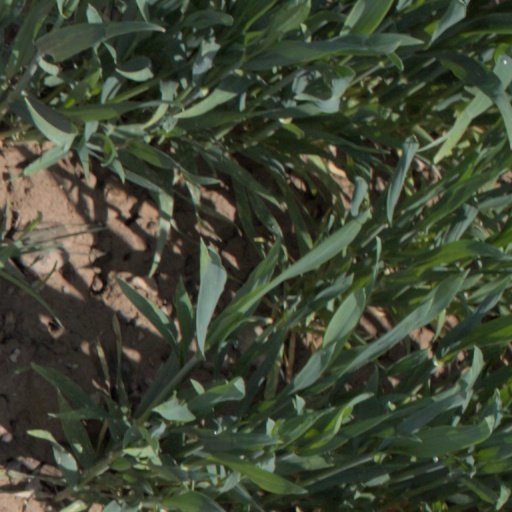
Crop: wheat